Mary J. Safford

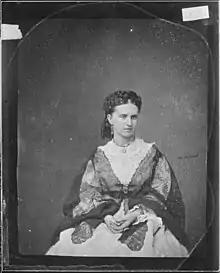
Mary Jane Safford by Mathew Brady (between circa 1860 and circa 1865)

At the start of the Civil War in 1861, Safford volunteered as a relief worker in Cairo, Illinois, where she became known as the "Cairo Angel". It was there that she met "Mother" Bickerdyke, who trained her as a nurse. In 1862, she accompanied the army of Ulysses S. Grant during the Battle of Shiloh, where she comforted and ministered to the wounded. Later, she served aboard a pair of military hospital ships on the Mississippi, the "City of Memphis" and the "Hazel Dell". "Worn down" and frail, she left for Europe in July 1862. After visits to Great Britain and Ireland her party spent the winter in Paris and Italy.